Christy S. Coleman

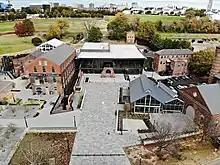
The American Civil War Museum

In 2008, a new American Civil War Museum opened in Richmond Virginia and they hired Coleman as part of their new leadership. She accepted the position of president and CEO at the museum, during which she oversaw the center's merger with the Museum of the Confederacy and co-lead the Monument Avenue Commission. In recognition of her efforts, Time magazine named her one of their '31 People Changing the South' in 2018 for being "unafraid to wade into the middle of the conversation [of Civil War]".